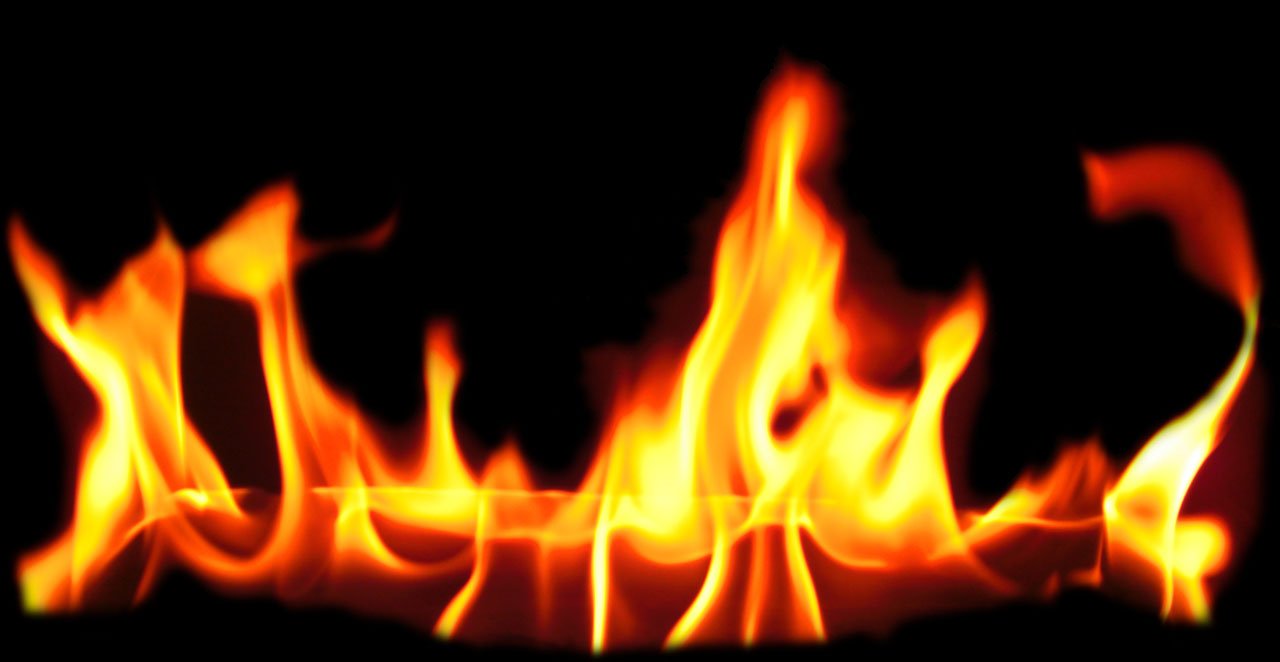
warm, flame, fire, fireplace, glow, campfire, bonfire, heat, inferno, burn, font, hot, blaze, sparks, fuel, flammable, fireside, wildfire, temperature, combustible